Elijah's Church

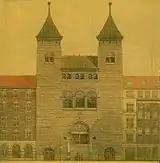
Detail from one of Nyrop's renderings

Elijah's Church is one of the many new churches built by the Copenhagen Church Foundation to accommodate the fast-growing population of the new districts of the city around the turn of the 20th century. When St. Matthew's was separated from Frederiksberg Parish in 1880, it had a population of 25,000 inhabitants but by the end of the century it had almost tripled to about 70,000.